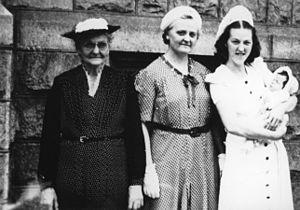
La psychologie du développement est une branche de la psychologie. Son objet est de comprendre d'une part, comment l'humain se développe, d'autre part, pourquoi il se développe : comment et pourquoi les processus mentaux, les comportements, les performances et habiletés changent au cours de sa vie humaine. Cette discipline embrasse tous les aspects du développement psychologique et tous les âges du développement humain, du développement prénatal à la mort.